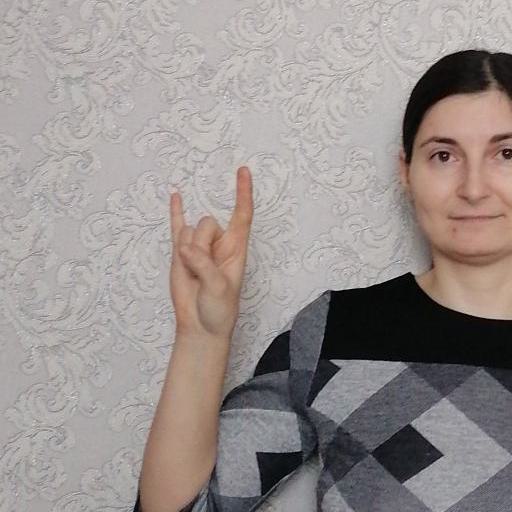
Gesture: rock